Butter Braid

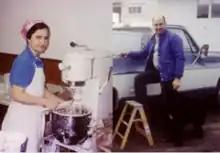
Ken and Marlene Banwart, founders of Country Maid, Inc. and Butter Braid pastries

These braided pastries were first sold at a farmer's market in West Bend, Iowa by Ken and Marlene Banwart. In the winter of 1990, the week before Christmas, the Banwarts received 60 calls from people who wanted to purchase their braided pastries. As demand for the product grew, the Banwarts began to freeze their pastries and let them rise overnight instead of baking them fresh every day.